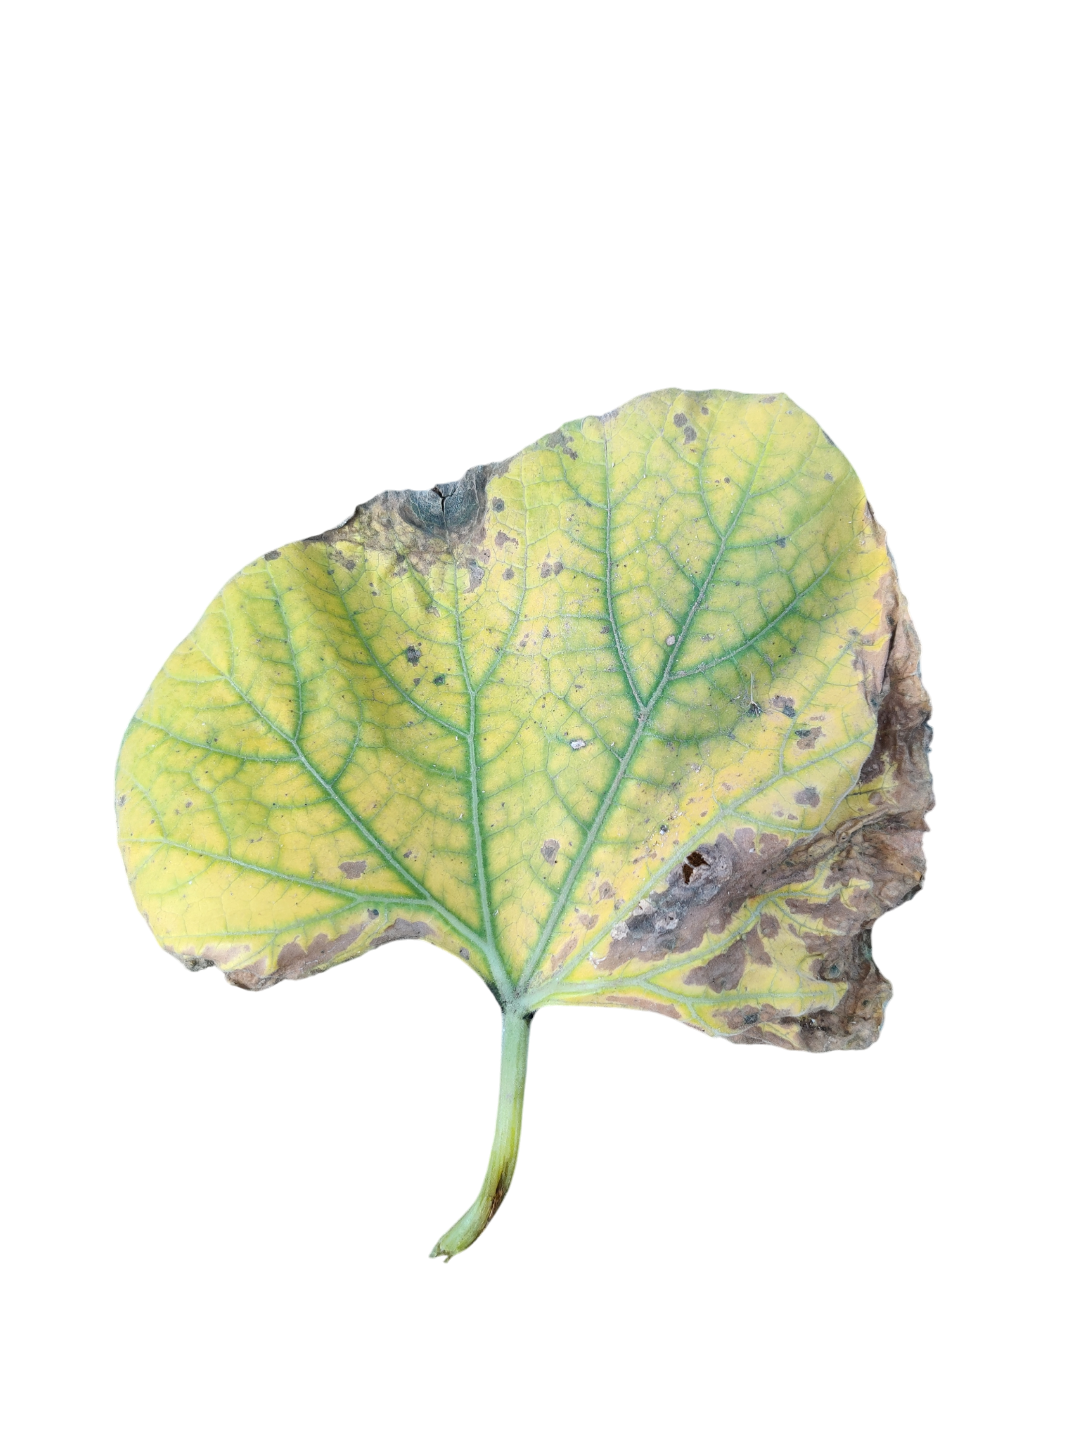
Crop: Bottle Gourd
Label: Downy_Mildew